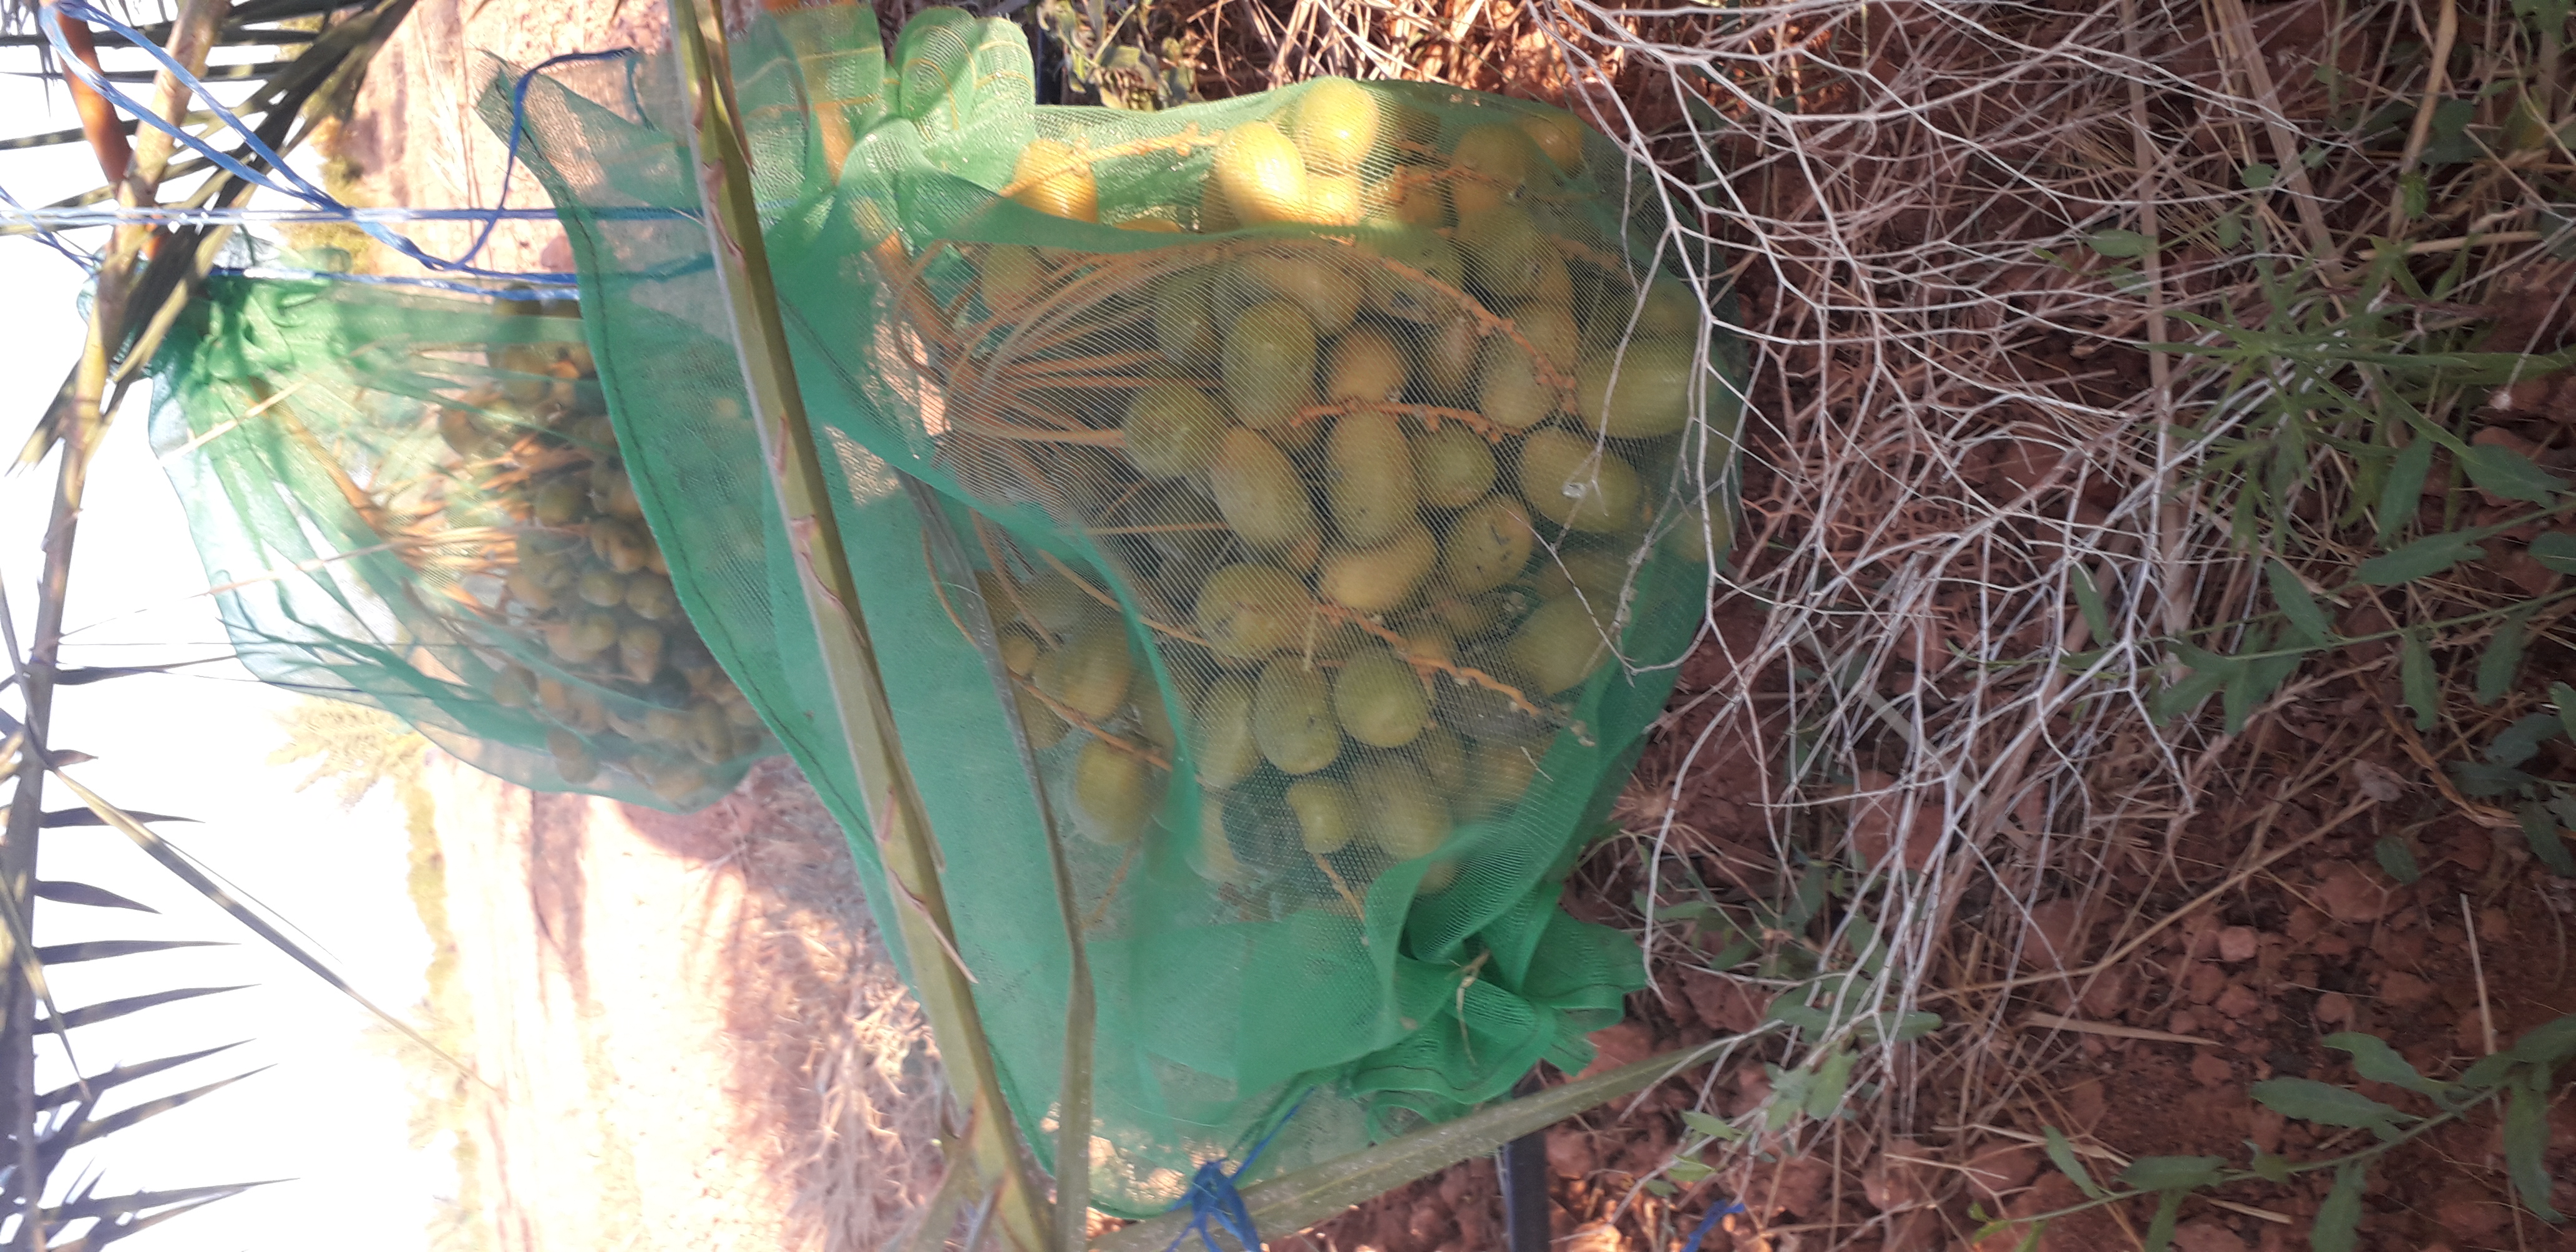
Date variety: Boufagous